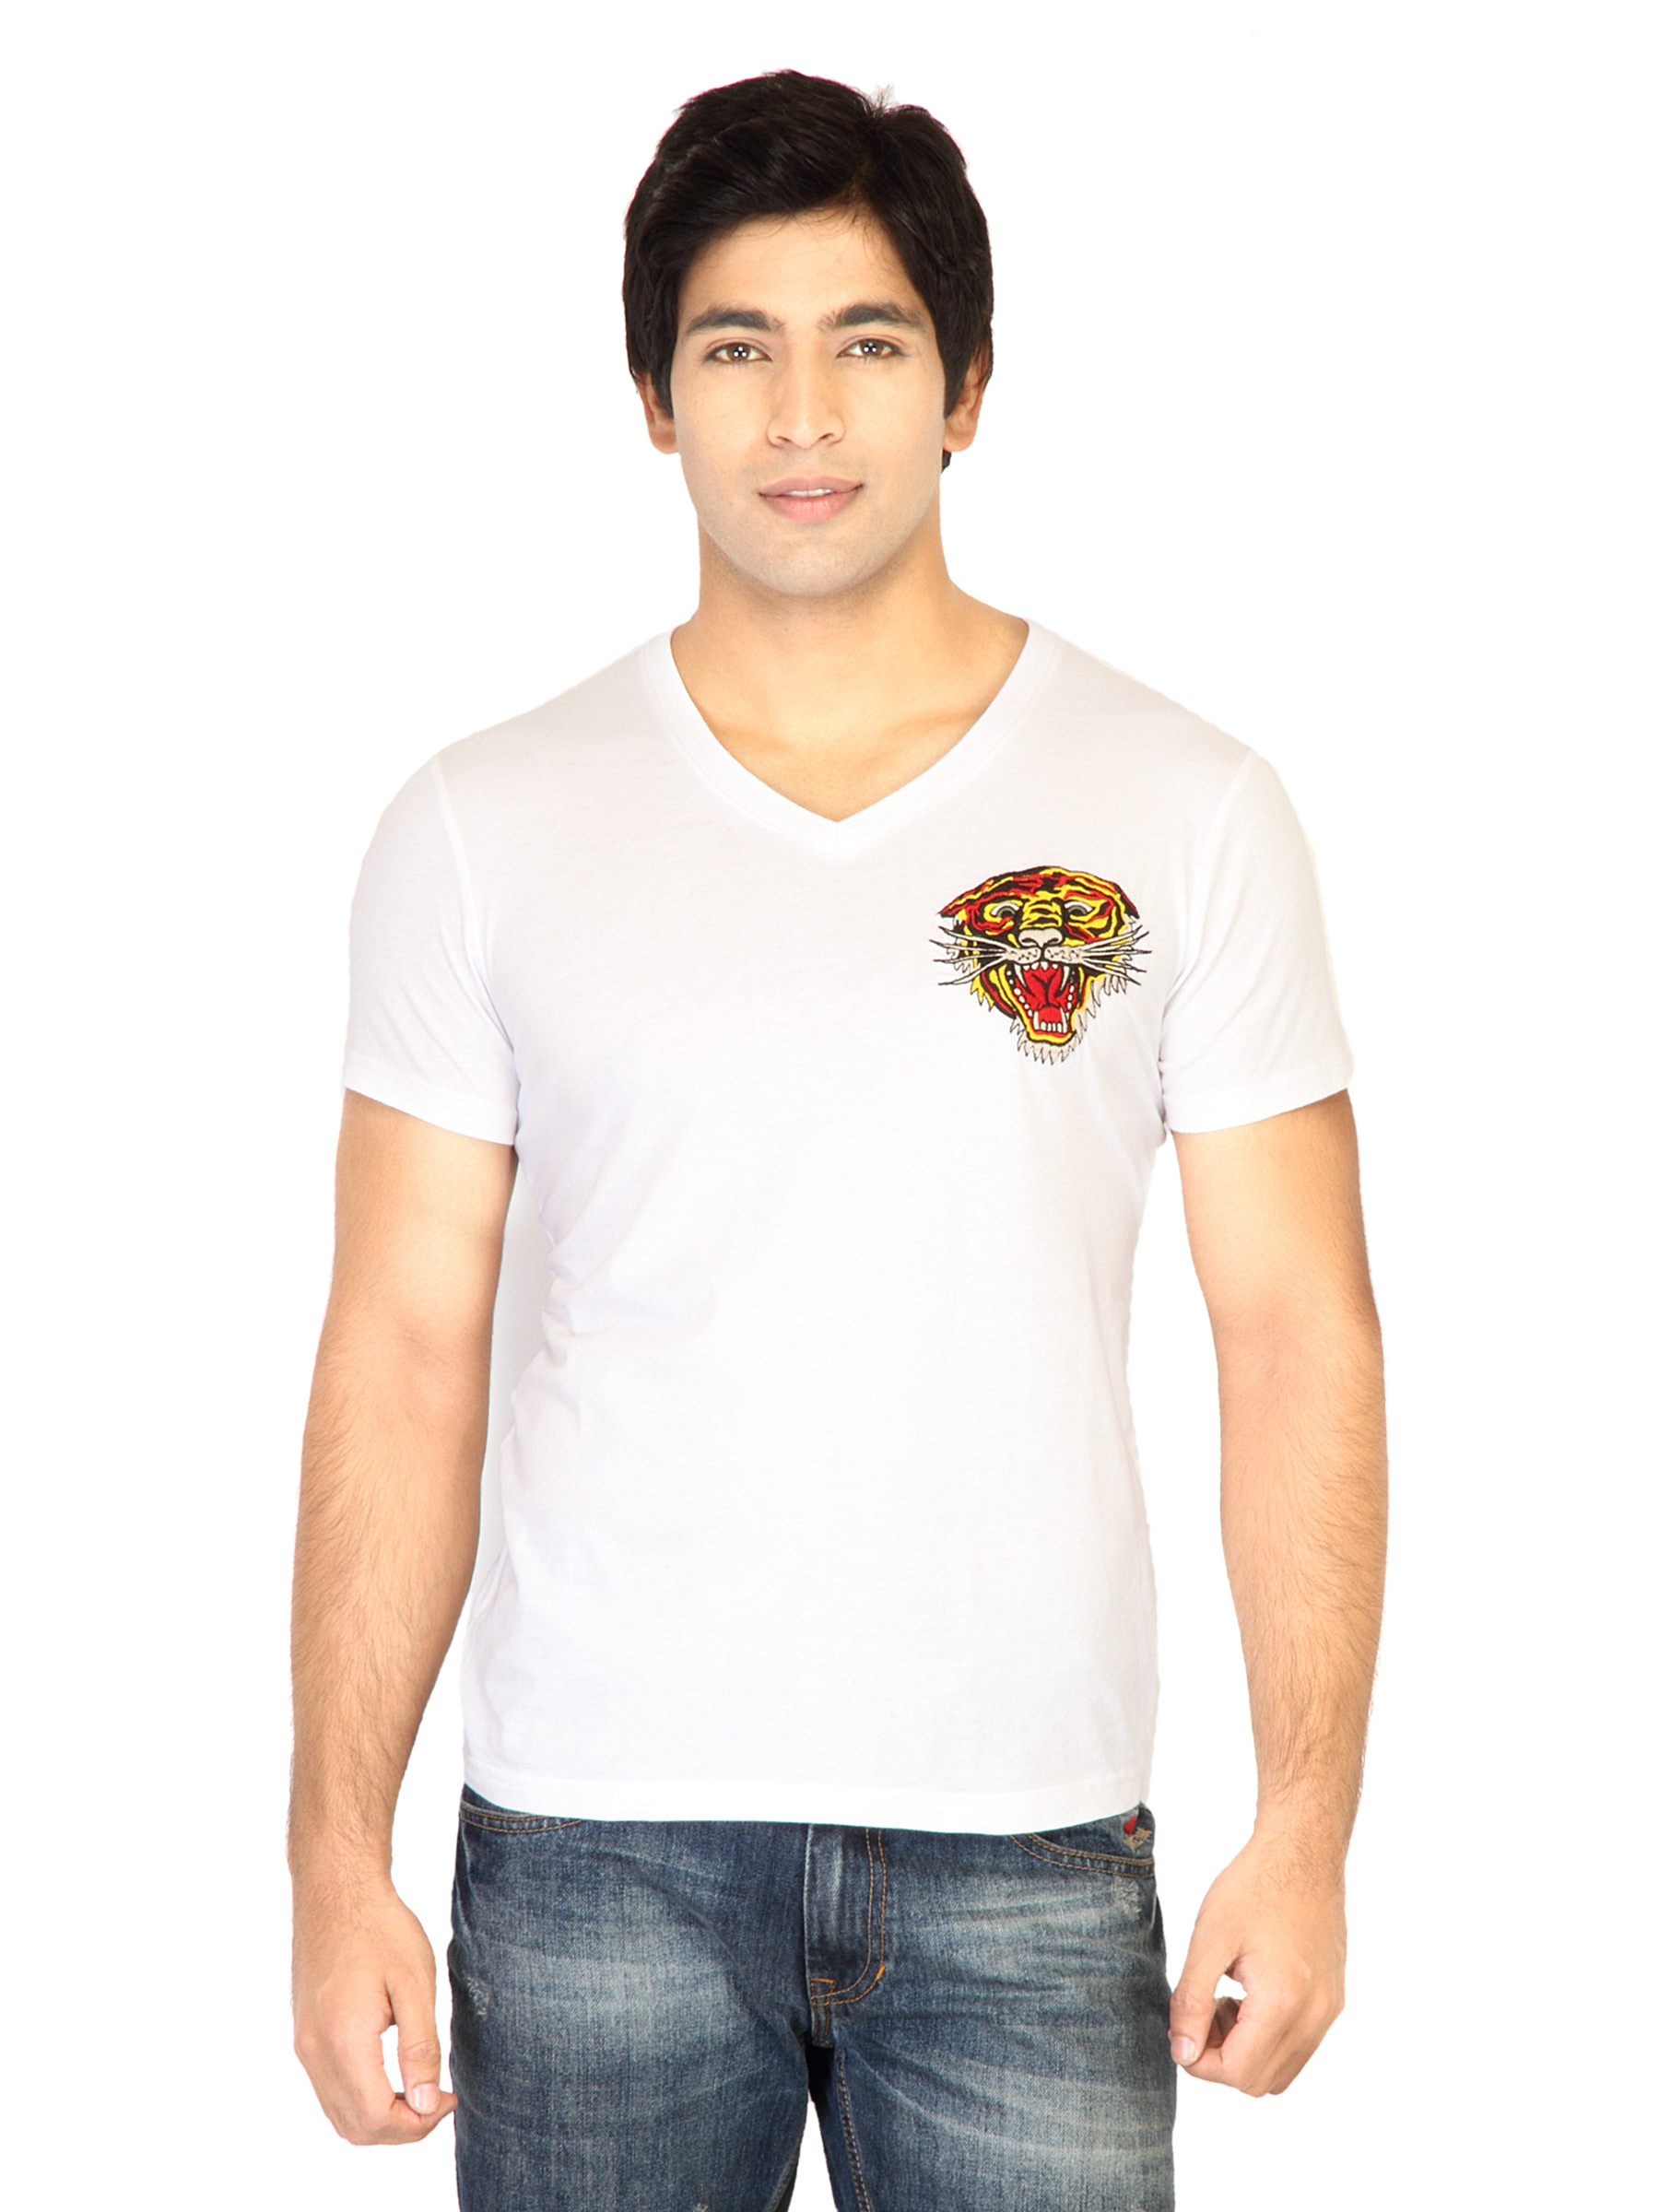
Ed Hardy Men Solid White Tshirts
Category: Apparel / Topwear / Tshirts
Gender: Men
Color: White
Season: Fall 2011
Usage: Casual